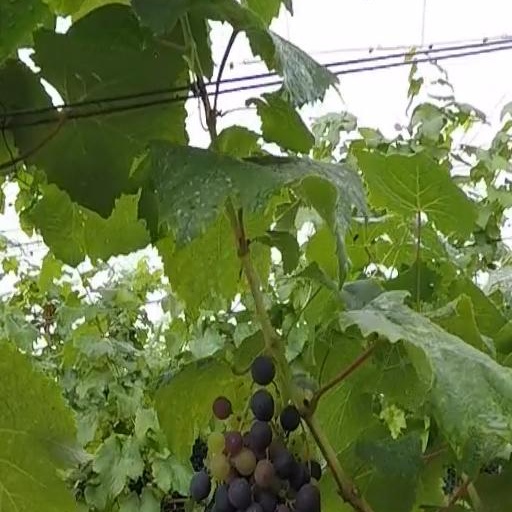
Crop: grape